2011–12 Illinois Fighting Illini men's basketball team

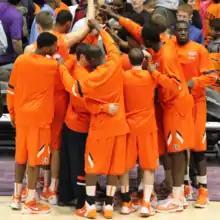
The 2011–12 Illinois Fighting Illini men's basketball team at Welsh-Ryan Arena in Evanston, Illinois on January 4, 2012.

!colspan=9 style="background:#DF4E38; color:#FFFFFF;"|Big Ten regular season